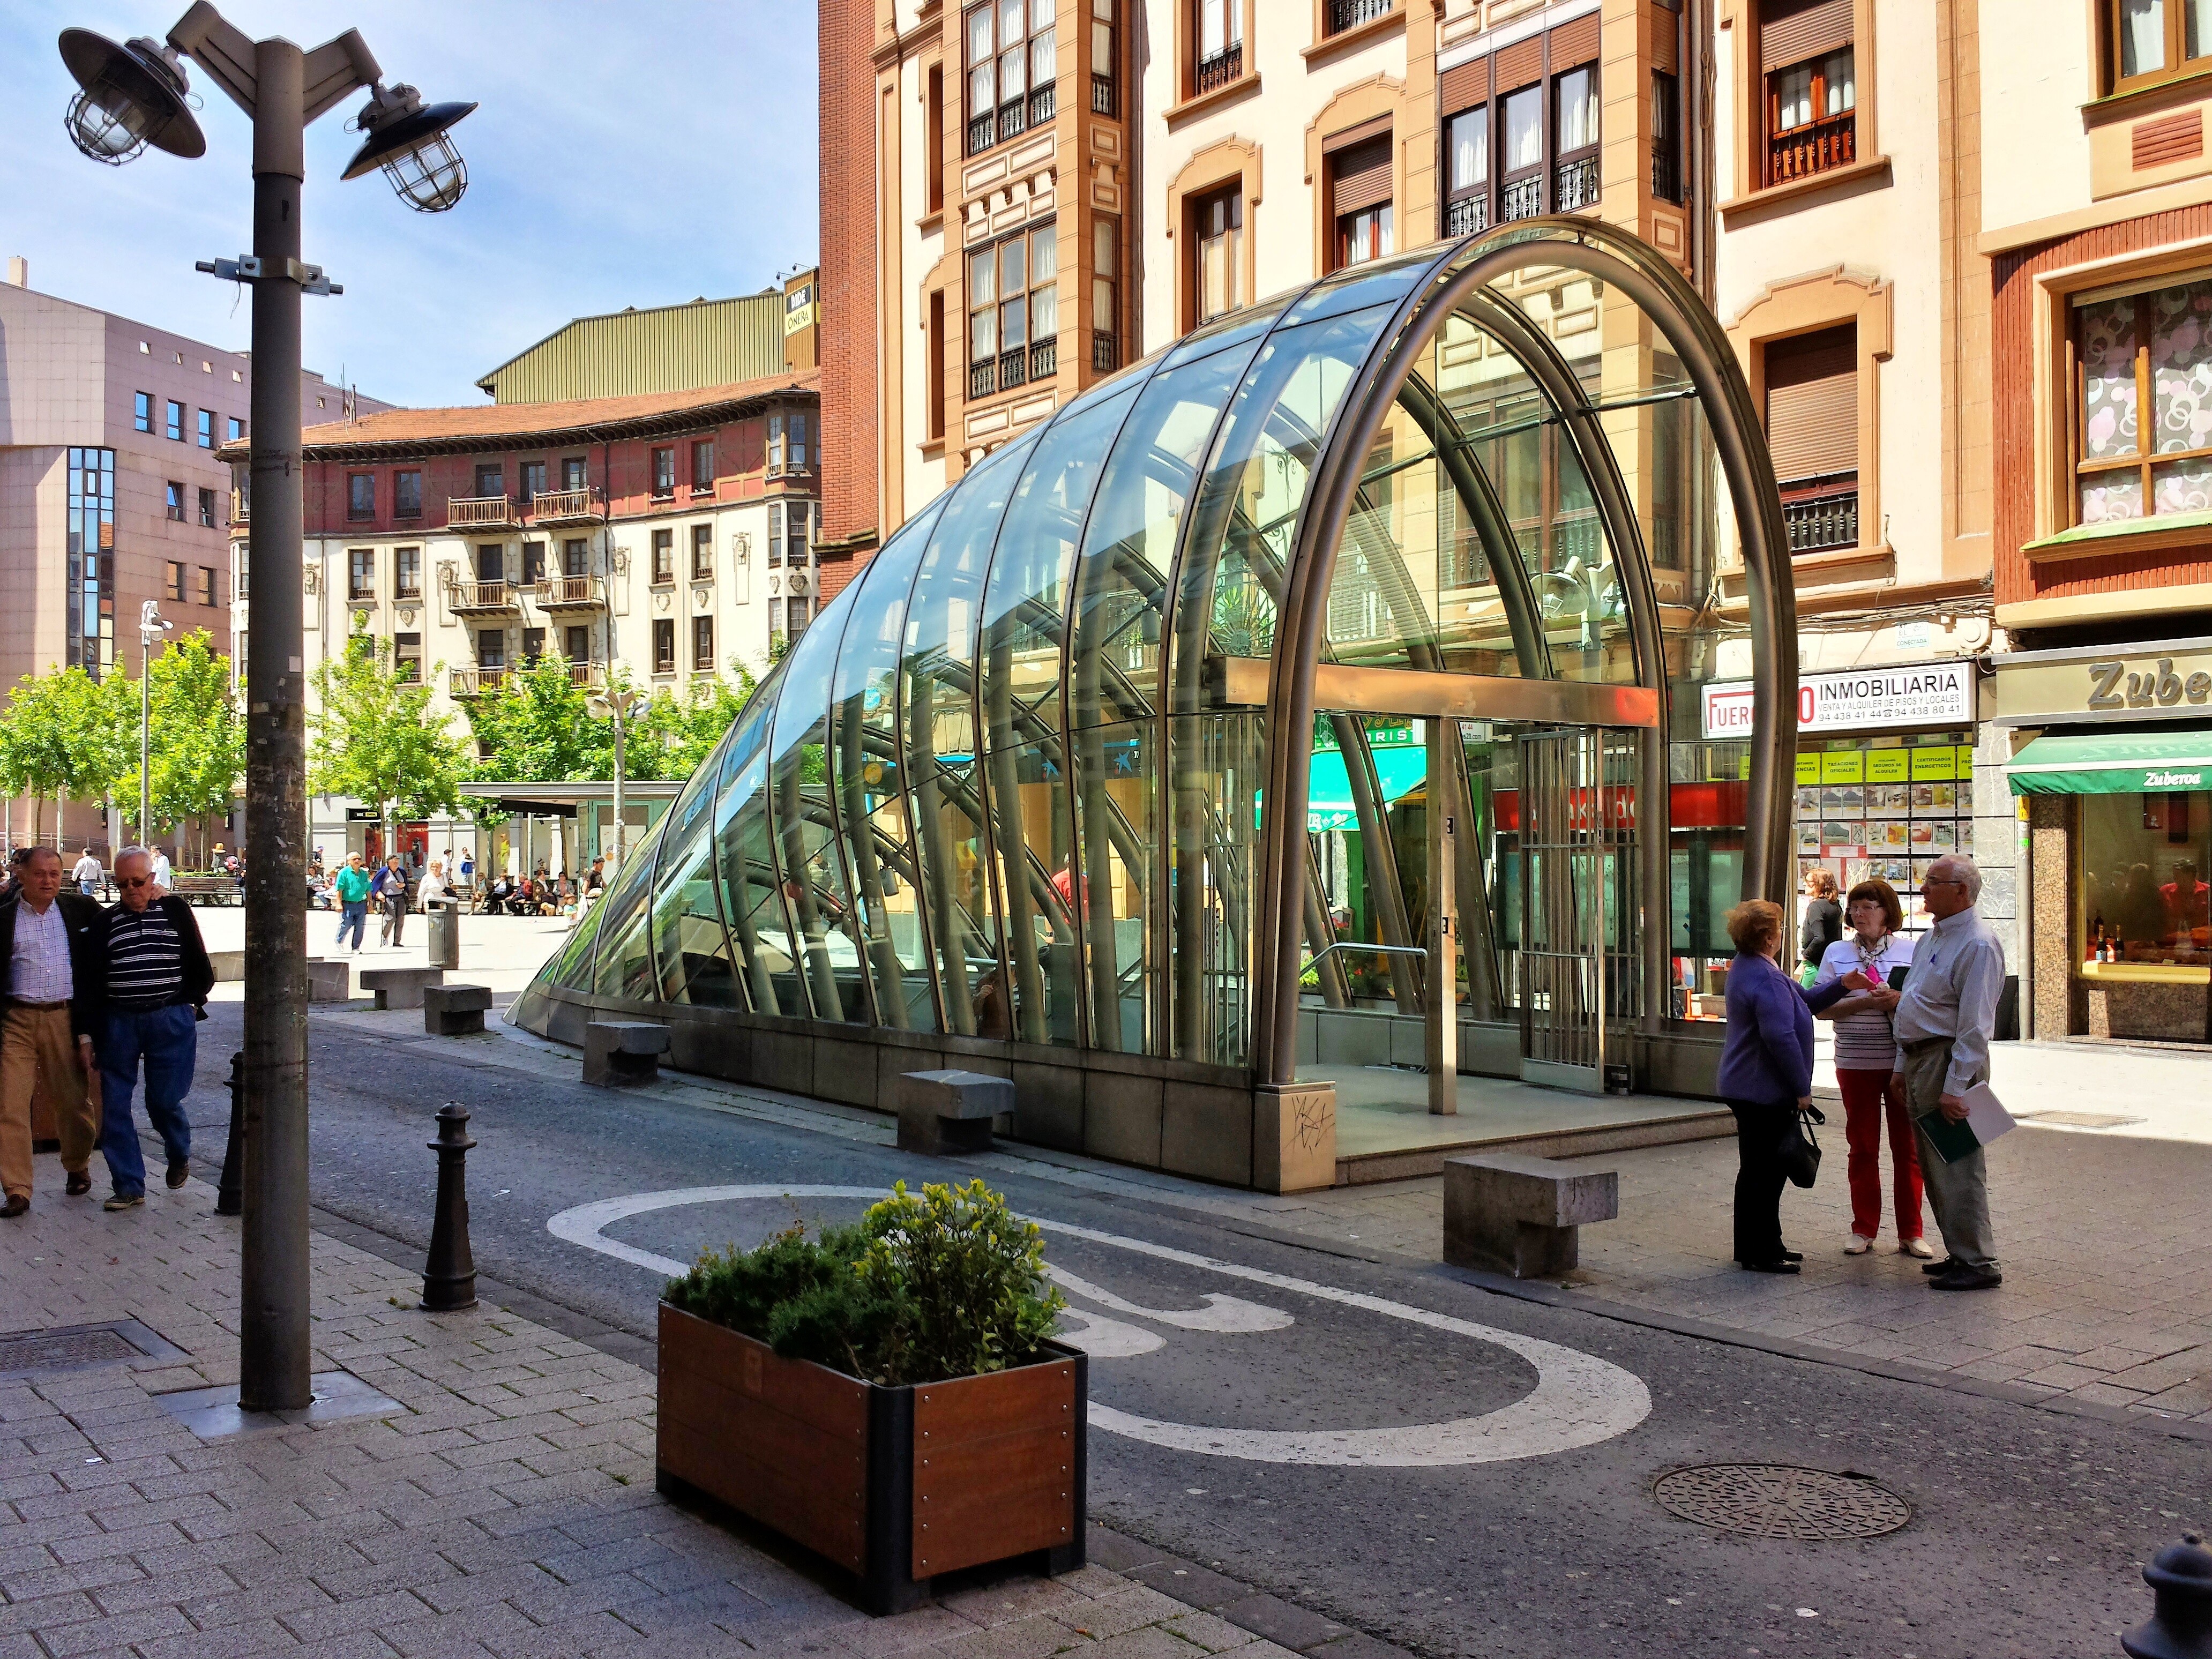
pedestrian, architecture, road, street, town, city, cityscape, downtown, metro, transport, vehicle, plaza, landmark, tourism, public transport, town square, bilbao, metropolis, neighbourhood, shopping mall, urban area, barakaldo, metropolitan area